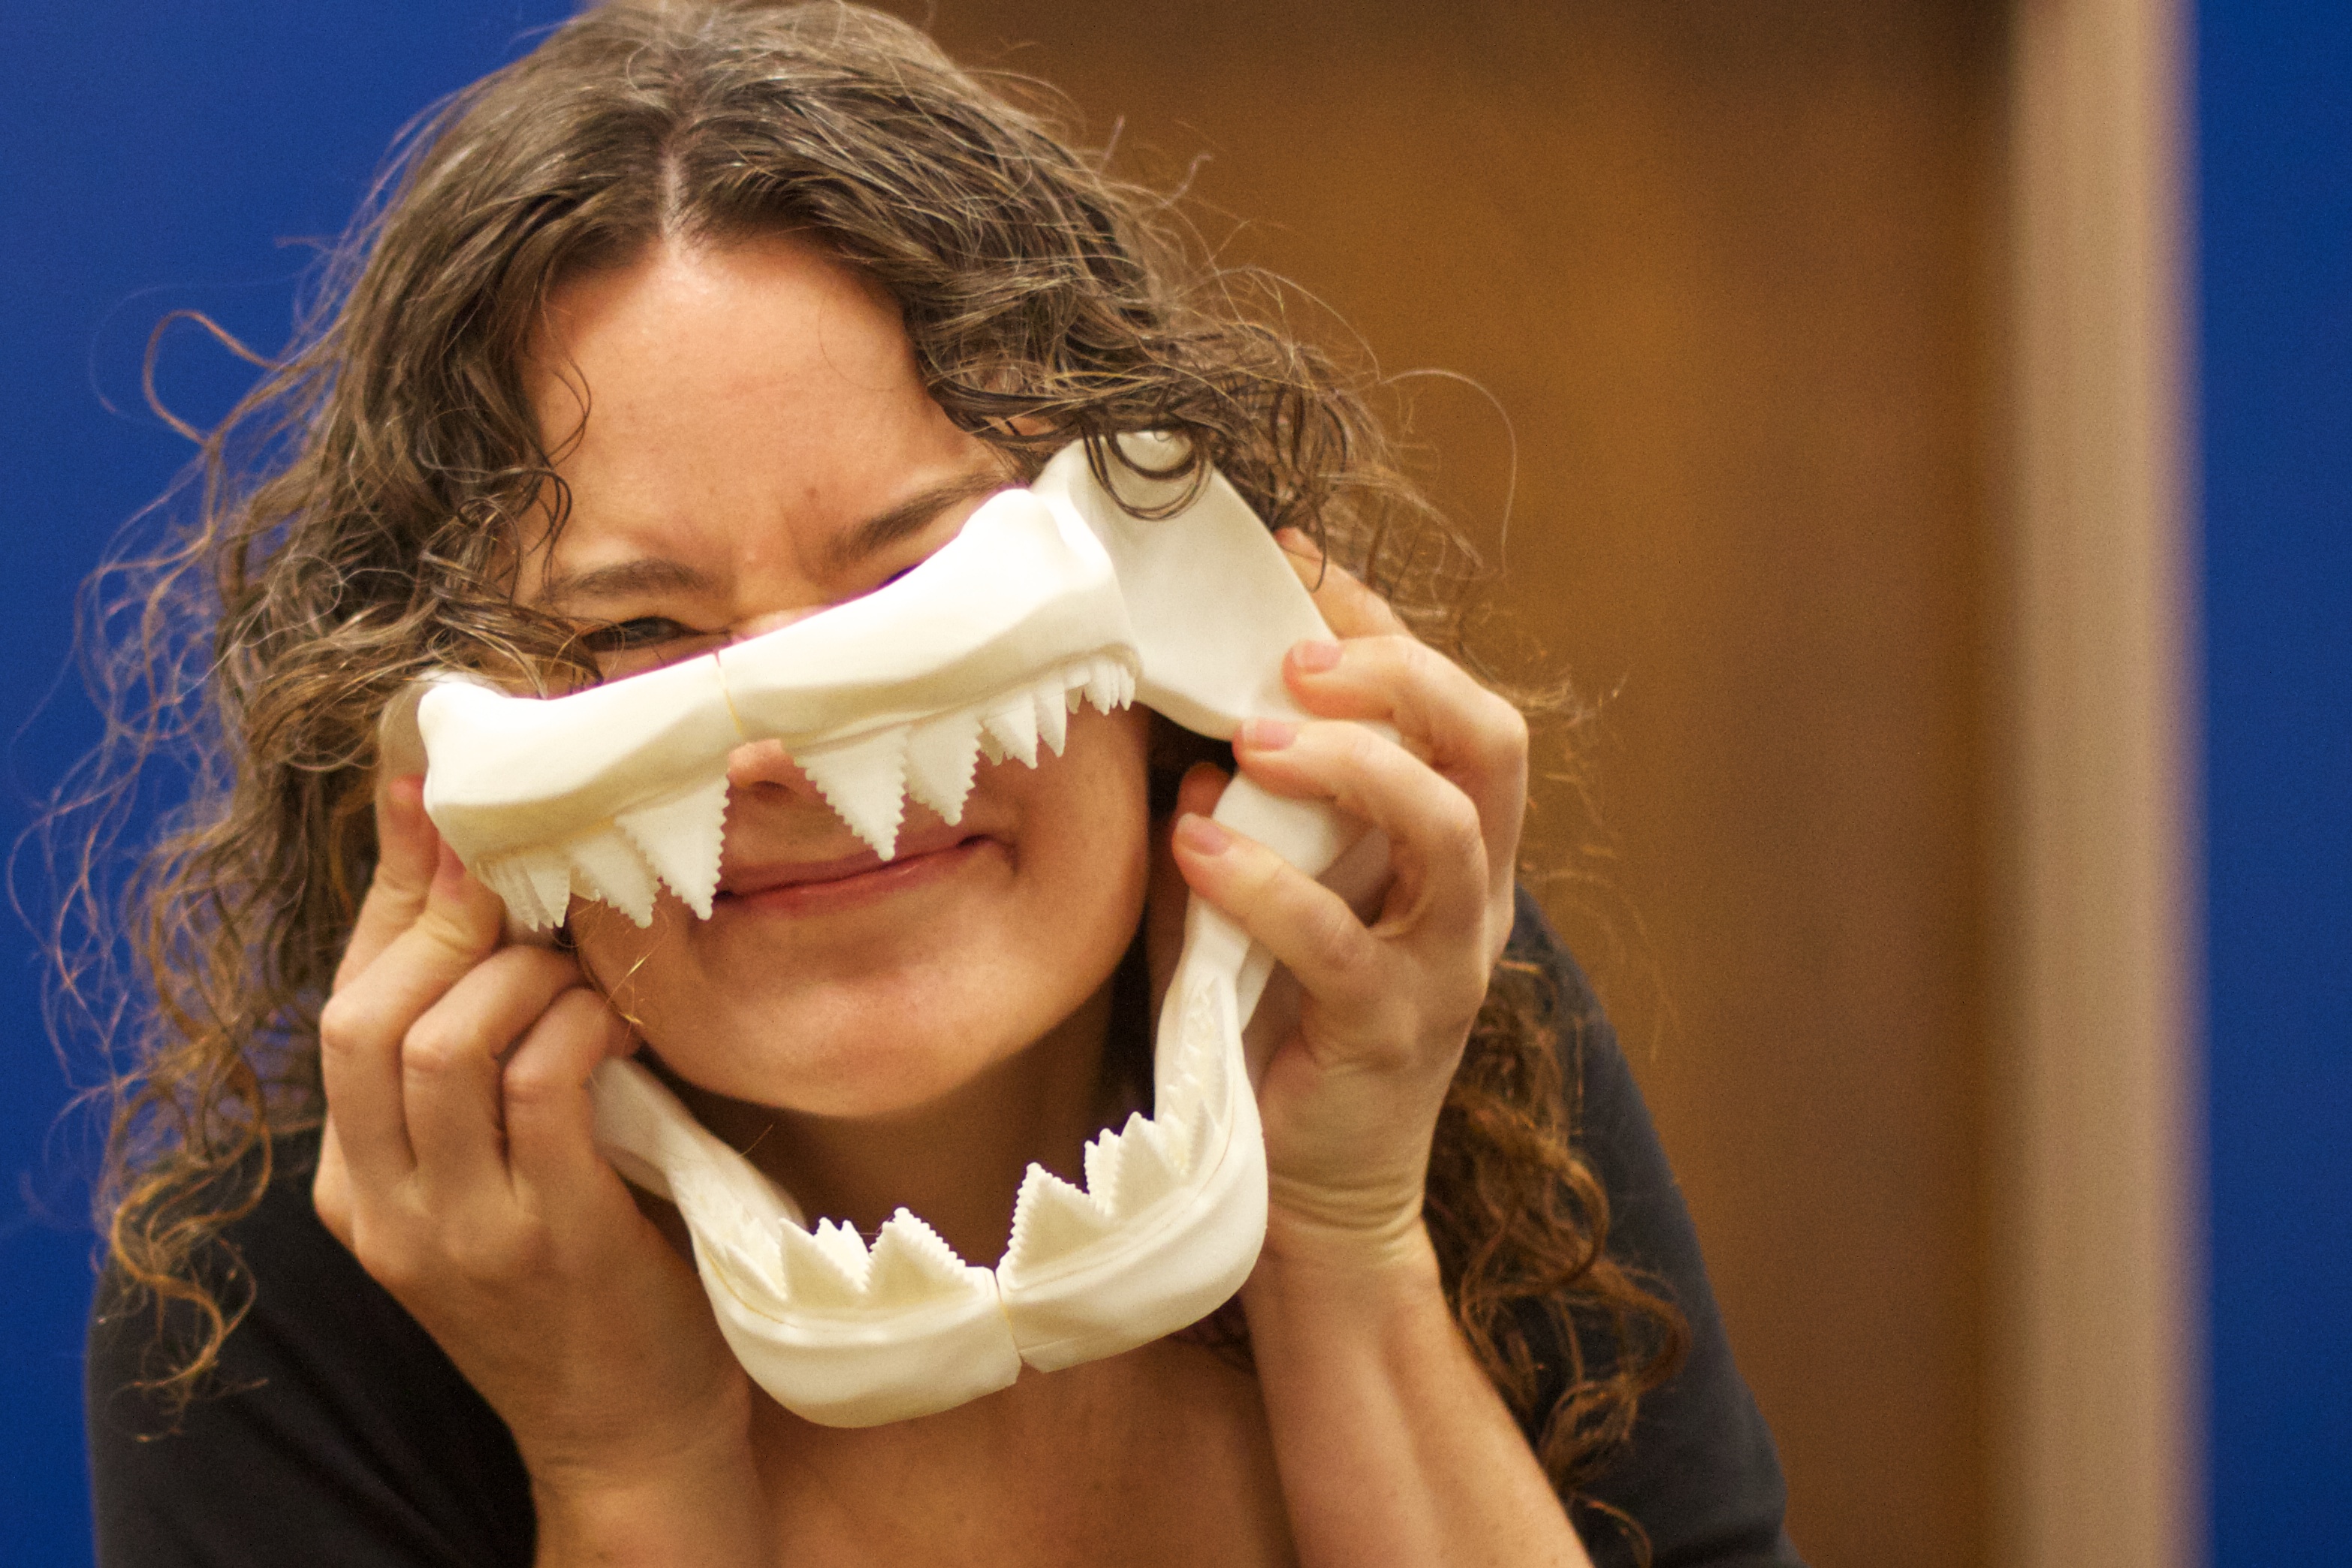
child, facial expression, smile, mouth, close up, face, nose, head, skin, organ, laughter, tooth, emotion, shout, jaw, sense